Solar power in Missouri

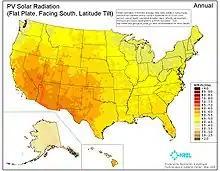
Solar potential in the United States

Solar power in Missouri has been a growing industry since the early 2010s. Solar power is capable of generating 42.7% of the electricity used in Missouri from rooftop solar panels totaling 28,300 MW.